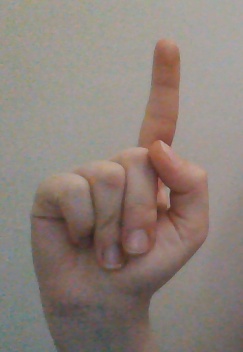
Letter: bb